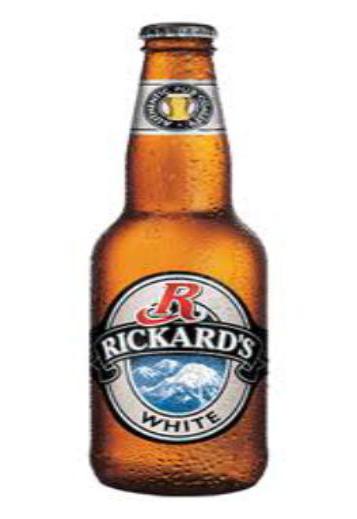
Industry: Food